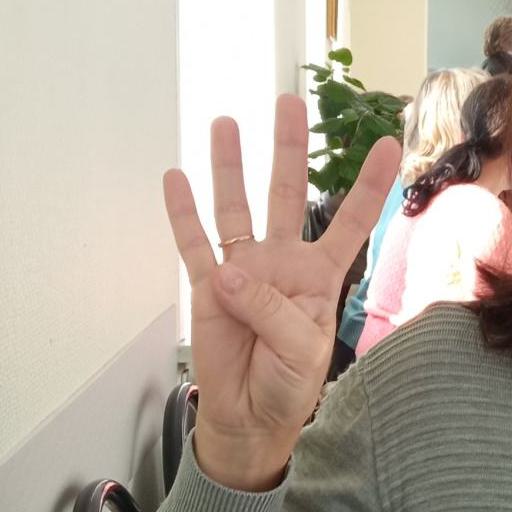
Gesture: four